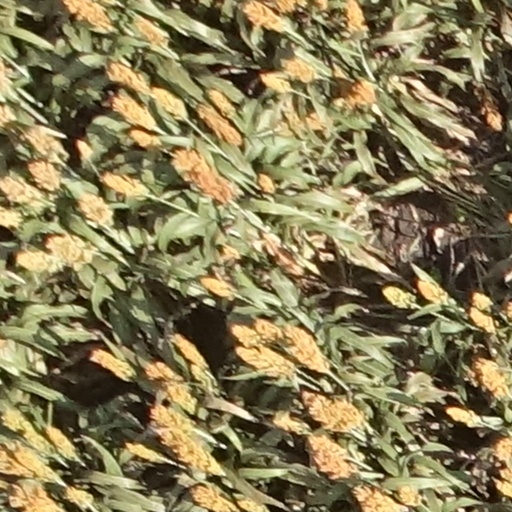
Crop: sorghum